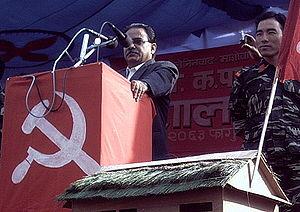
L'histoire du communisme recouvre l'ensemble des évolutions de ce courant d'idées et, par extension, celle des mouvances et des régimes politiques qui s'en sont réclamés. Le communisme se développe principalement au XXᵉ siècle, dont il constitue l'une des principales forces politiques : à son apogée, durant la seconde moitié du siècle, un quart de l'humanité vit sous un régime communiste.
Pushpa Kamal Dahal – en népalais : पुष्प कमल दहल – est un chef de guerre et homme d'État népalais, né le 11 décembre 1954 à Tanahun, village proche de la ville de Pokhara, dans le district de Kaski.